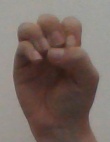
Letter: ha